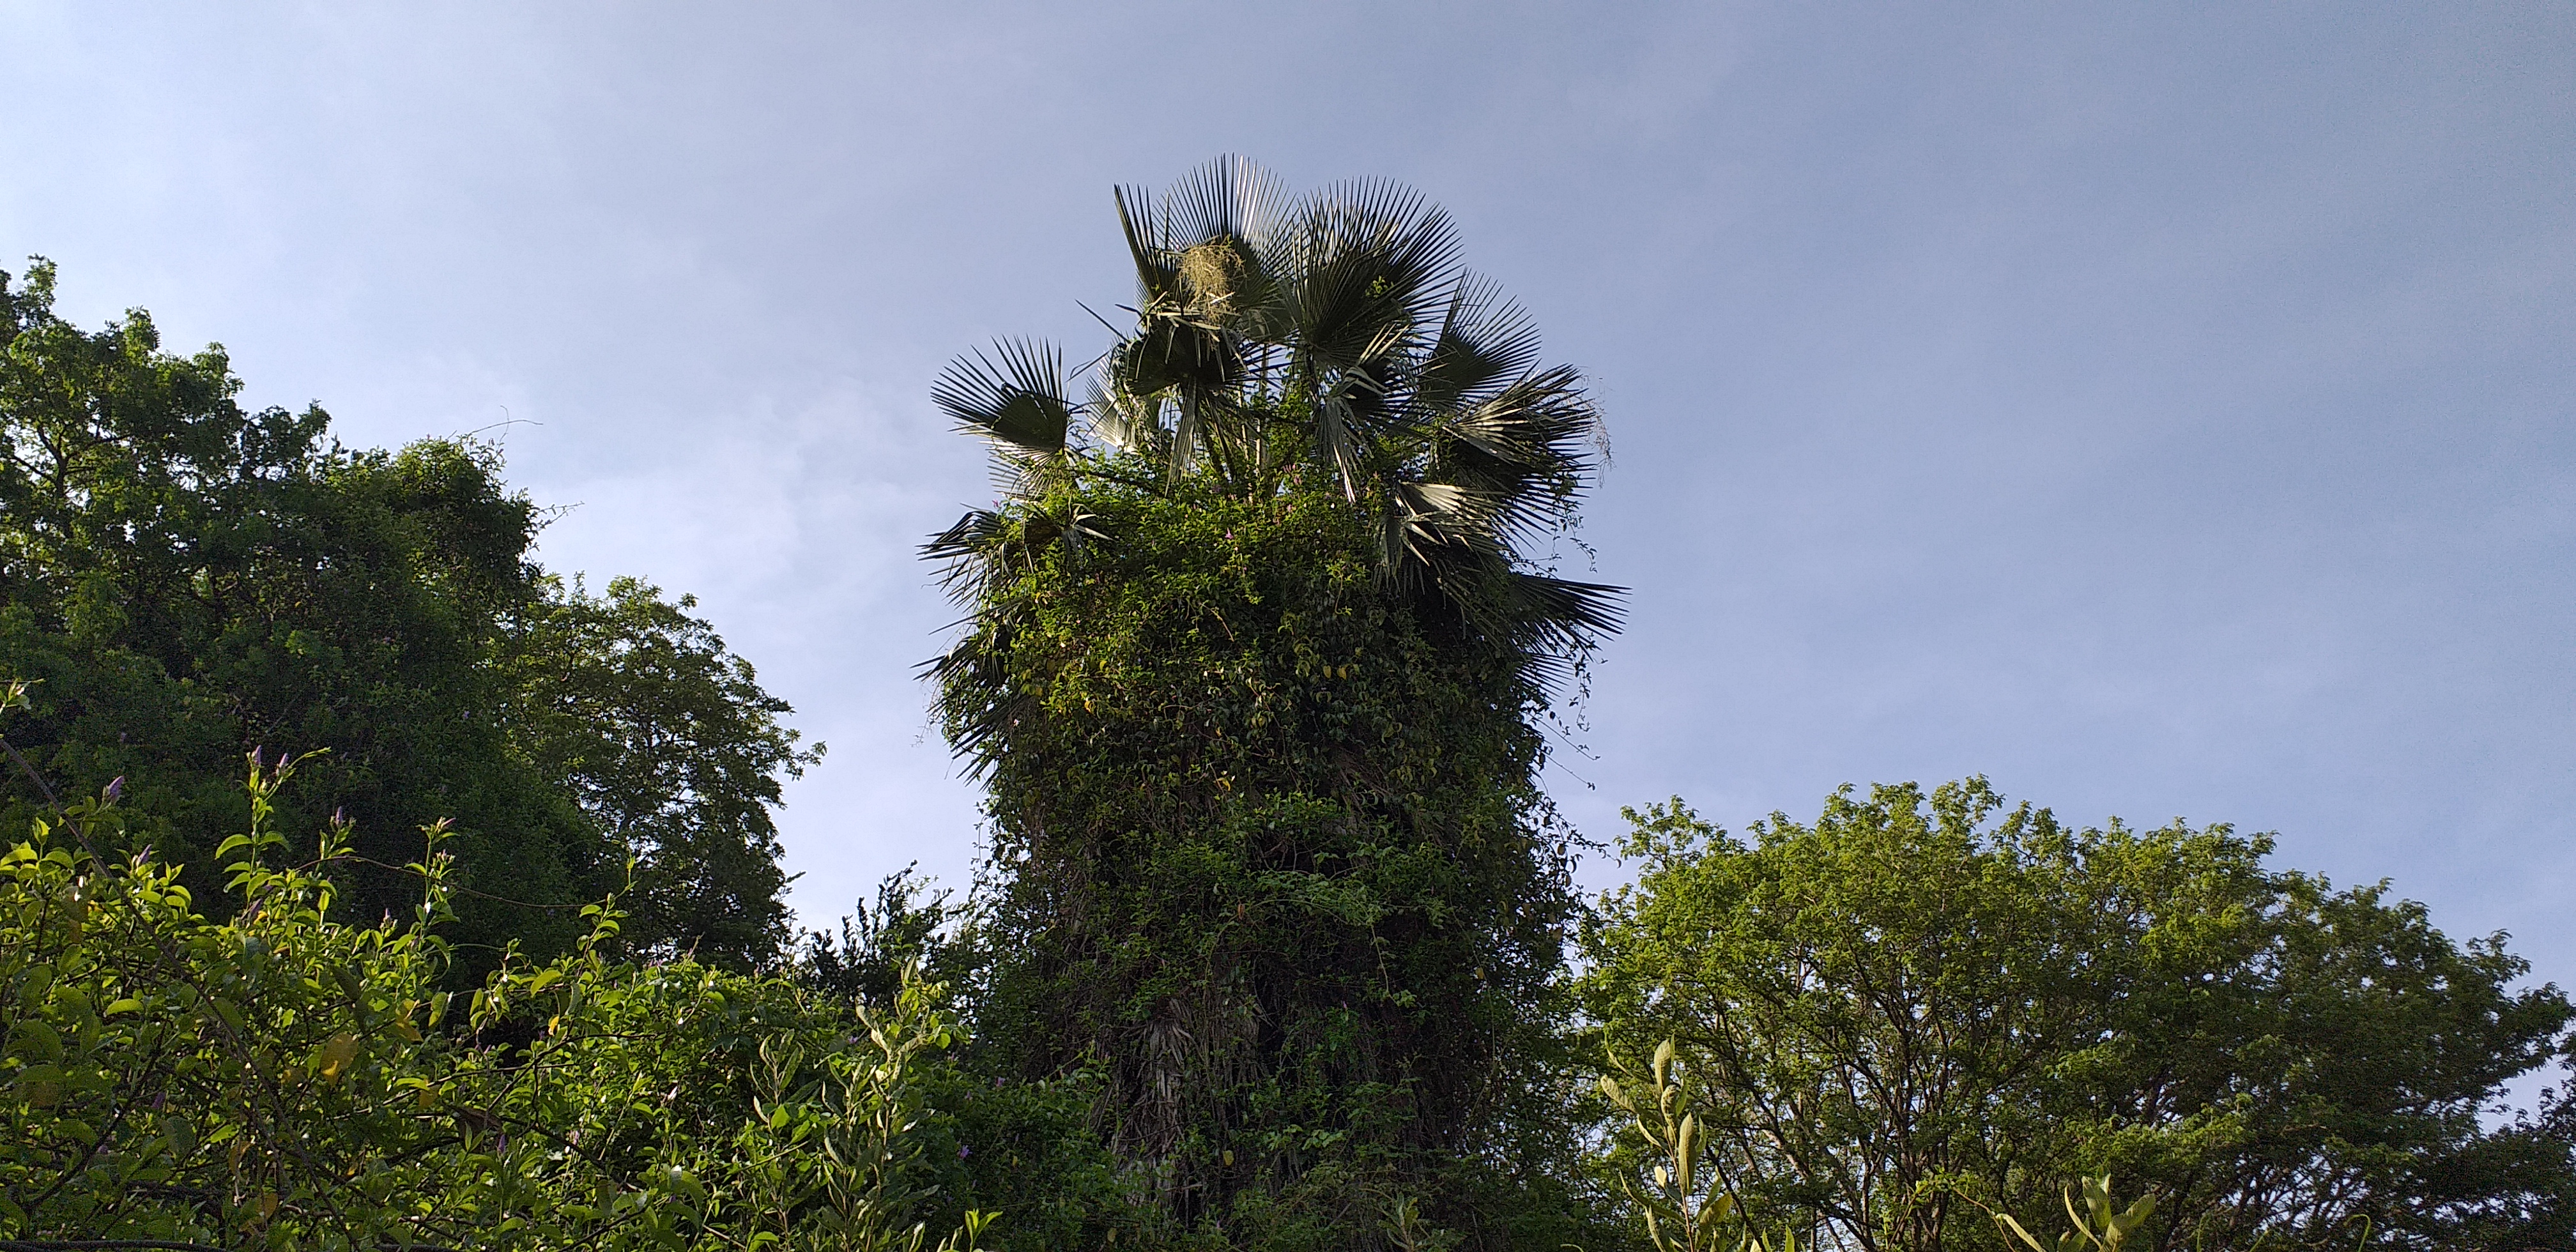
trees, nature, natural, landscapes, caatinga, rivers, natural landscapes, sky, cloud, plant, terrestrial plant, trunk, arecales, tree, evergreen, twig, flowering plant, grass, natural landscape, forest, palm tree, shrub, temperate broadleaf and mixed forest, jungle, conifer, vascular plant, cumulus, tropics, tropical and subtropical coniferous forests, plant stem, shrubland, rainforest, wildlife, pine family, old growth forest, valdivian temperate rain forest, pine, attalea speciosa